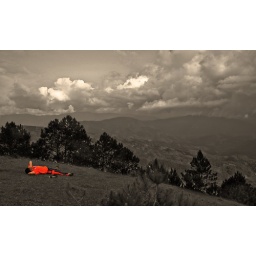
At the top of Mt. Ampacao in Sagada, Philippines. The person resting on the ground is our tour guide.